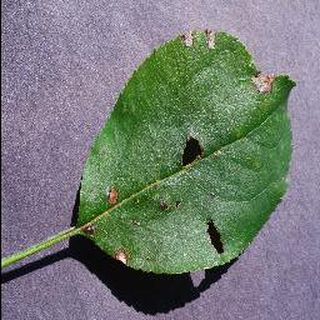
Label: apple_black_rot